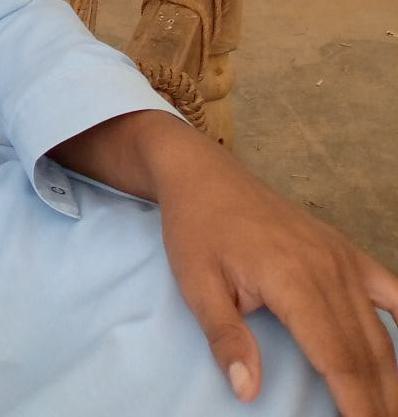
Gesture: no_gesture